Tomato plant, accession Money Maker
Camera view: bottom (45 deg); turntable rotation: 120 degrees
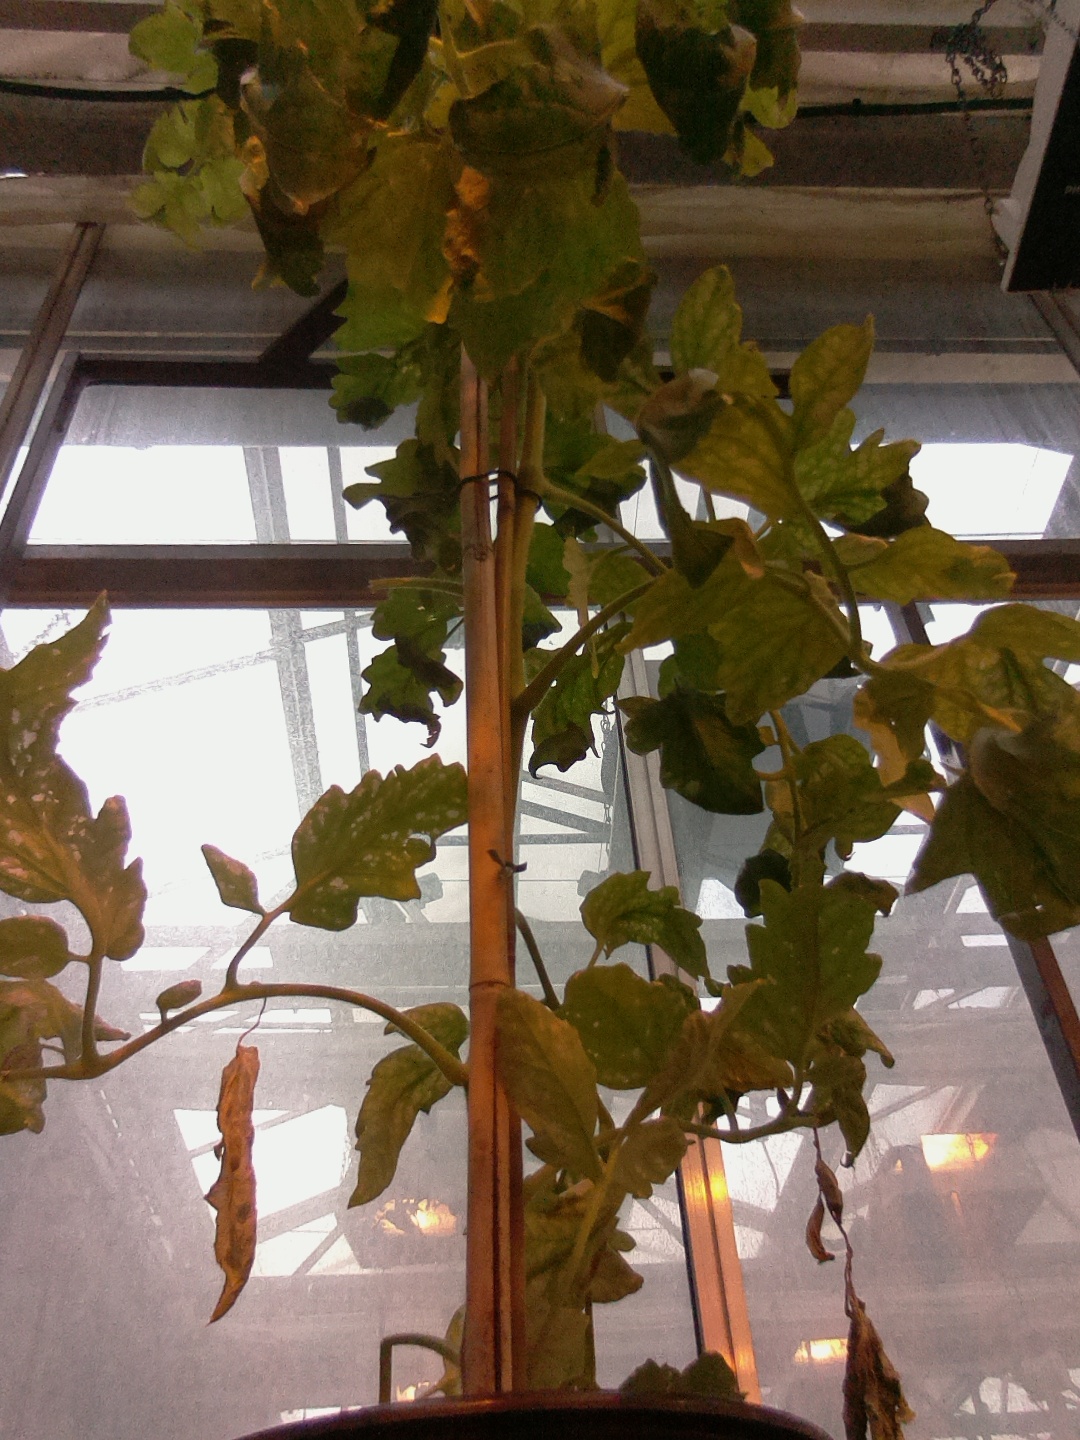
BBCH growth stage 74: 40%-50% of final fruit size